Wedding Cha Shinema

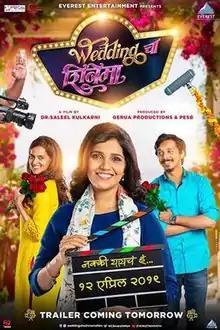
Wedding Cha Shinema poster

Wedding Cha Shinema is a 2019 Indian Marathi language comedy drama film directed by Milind Lele and written by Saleel Kulkarni. Produced by Saleel Kulkarni, the film stars Mukta Barve as Urvi, an aspiring filmmaker, who wants to make films on serious topics. The film has Shivaji Satam, Bhalchandra Kadam, Shivraj Waichal, Rucha Inamdar, Pravin Tarde, Alka Kubal, Sunil Barve, Ashwini Kalsekar, Sankarshan Karhade, Prajakta Hanamgar, Yogini Pofale, Pranit Kulkarni, Tyagraj Khadilkar and Adesh Aawre.